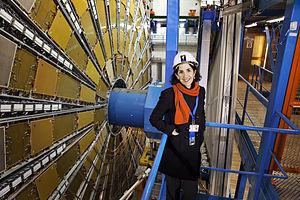
L'Organisation européenne pour la recherche nucléaire, aussi appelée